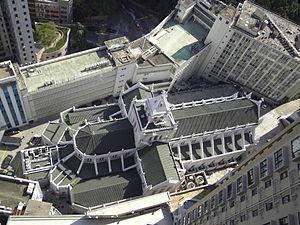
La cathédrale de l'Immaculée Conception est un édifice religieux catholique qui est église cathédrale du diocèse de Hong Kong. Une première église de 1843 est remplacée par l’édifice actuel construit en 1883. Avec la cathédrale anglicane Saint-John, c'est l'une des deux cathédrales de Hong Kong. Elle est dédiée à l'Immaculée Conception.